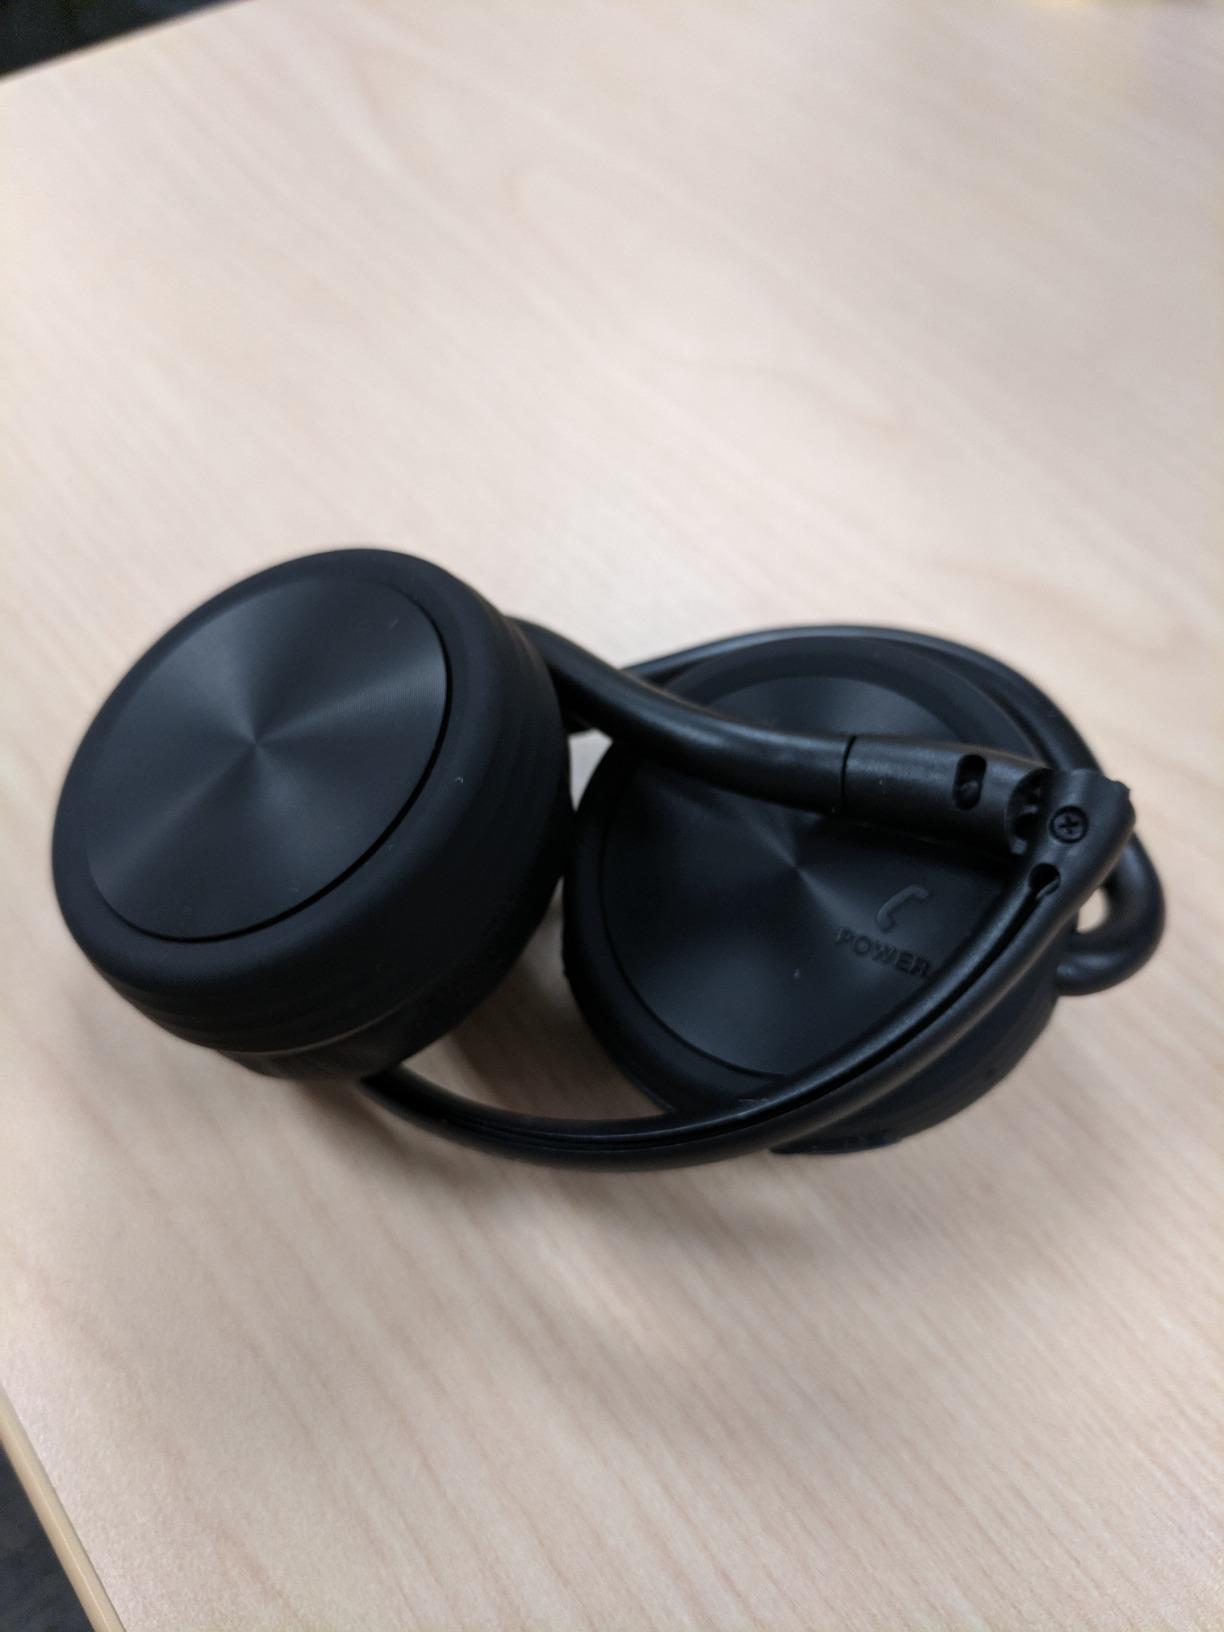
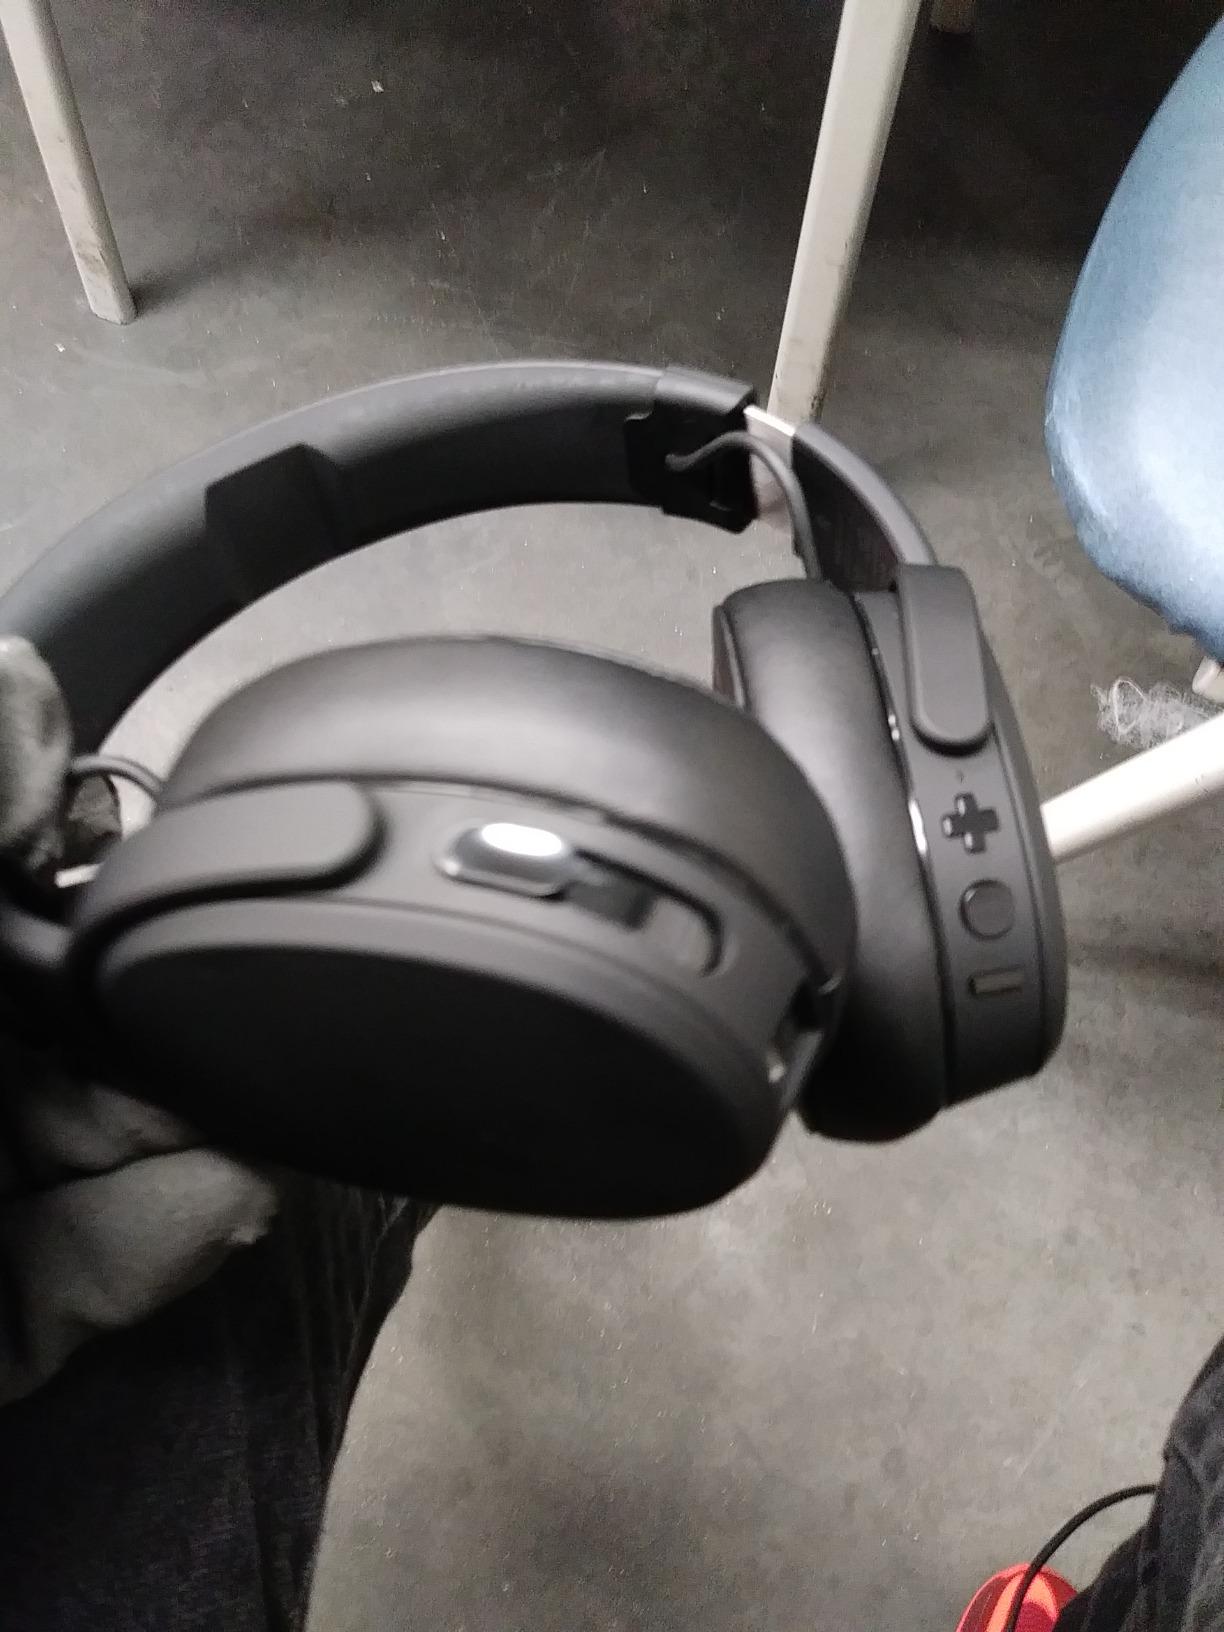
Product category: headphones
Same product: no